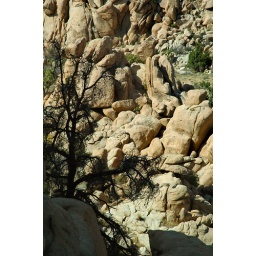
Rocks and a tree in the shadow of the buttress in the foreground, another smaller rock formation beyond.